Regional road (Ireland)

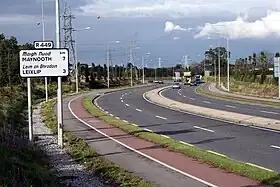
The R449 west of Leixlip

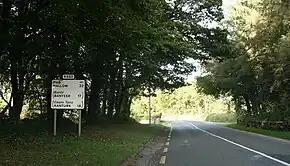
The R583 leaving Millstreet

A regional road in the Republic of Ireland is a class of road not forming a major route (such as a national primary road or national secondary road), but nevertheless forming a link in the national route network. There are over 11,600 kilometres (7,200 miles) of regional roads. Regional roads are numbered with three-digit route numbers, prefixed by "R" (e.g. R105). The equivalent road category in Northern Ireland are B roads.